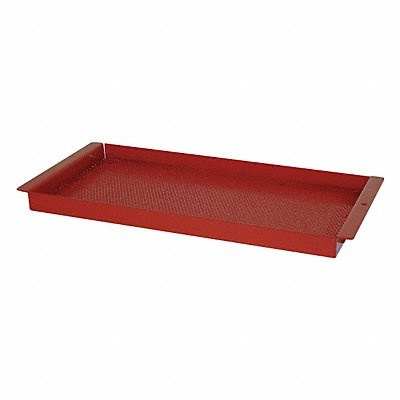
Blast Cabinet Parts Tray 16x8 In
Blasting Accessory Grouping Blast Cabinet Accessories Blast Cabinet Parts Tray For Use With All Abrasive Blast Cabinets 16 in x 8 in Overall Dia (In.) - Overall Height (In.) 1 in Weight Capacity (Lb.) - Includes -
Brand: ECONOLINE
Category: Hardware > Tool Accessories > Abrasive Blaster Accessories